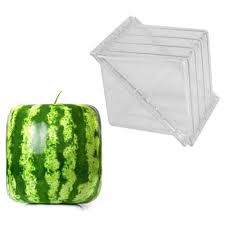
Label: Watermelon